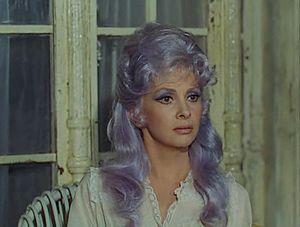
Les Aventures de Pinocchio est un feuilleton télévisé italien en six épisodes de 55 minutes adapté du conte de fées de Carlo Collodi, réalisé par Luigi Comencini et diffusé du 8 avril 1972 au 6 mai 1972 sur la RAI.